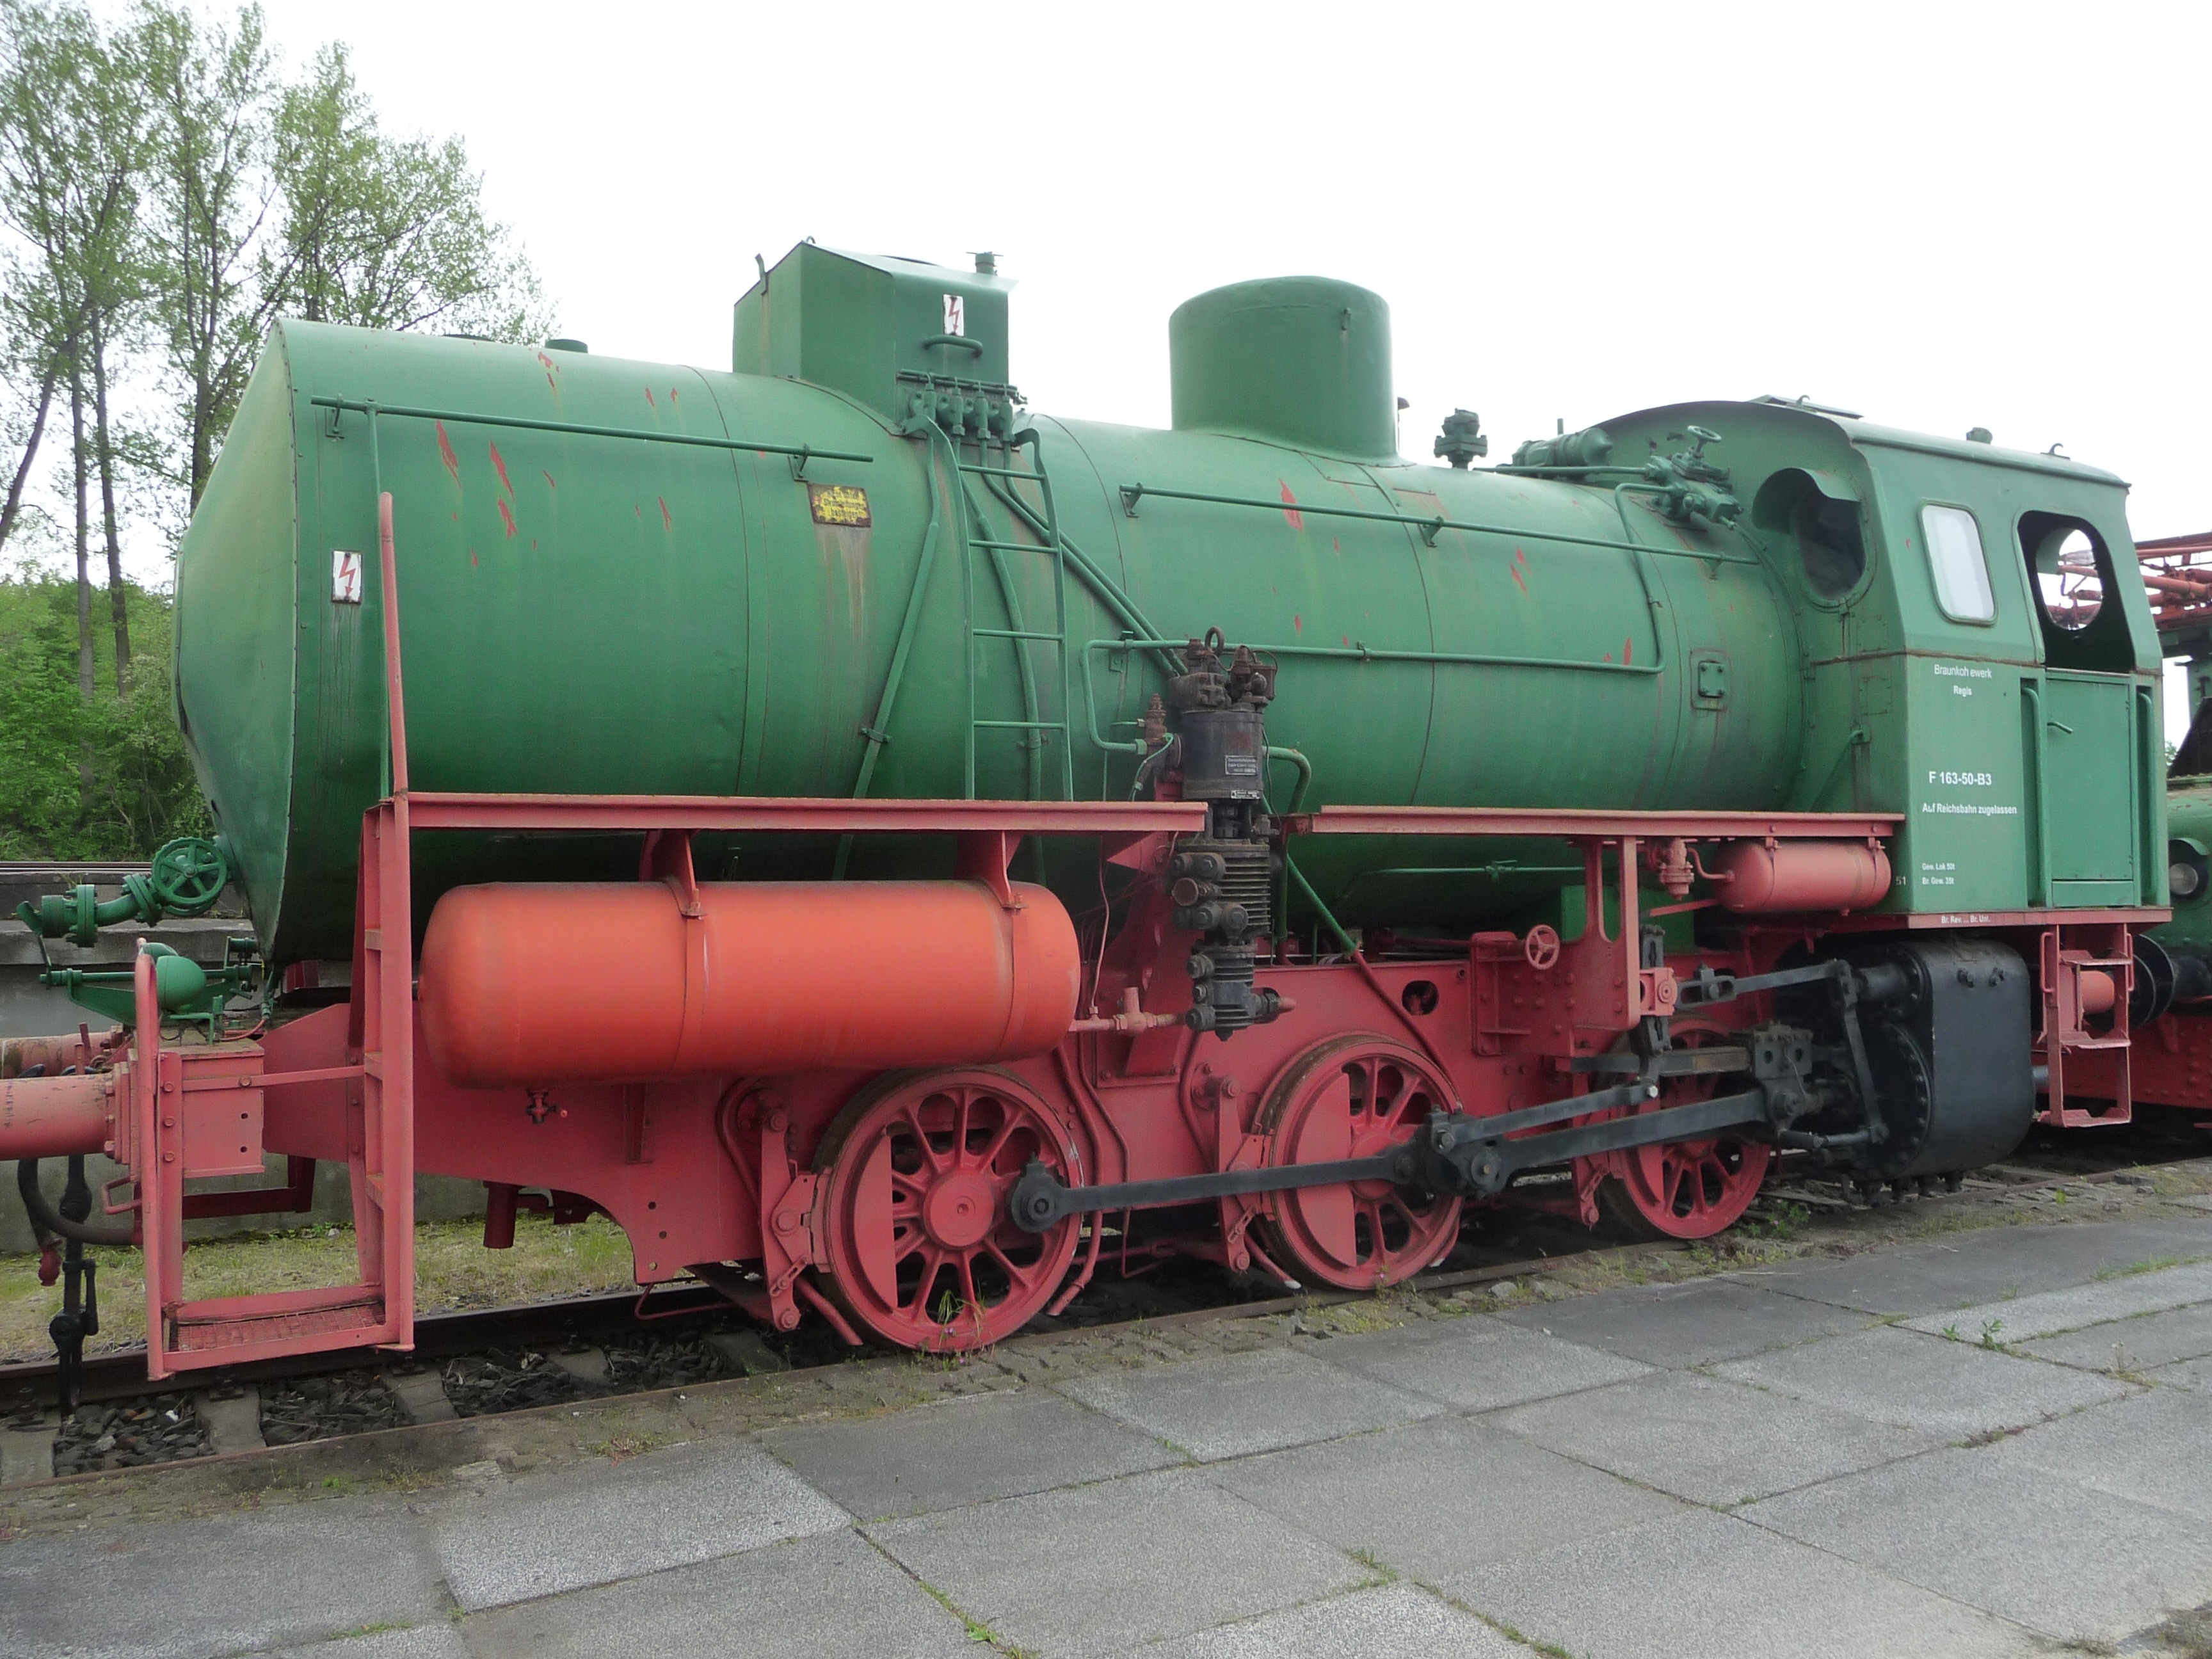
asphalt, transport, vehicle, nostalgia, locomotive, oldtimer, historically, steam locomotive, land vehicle, rolling stock, railroad car